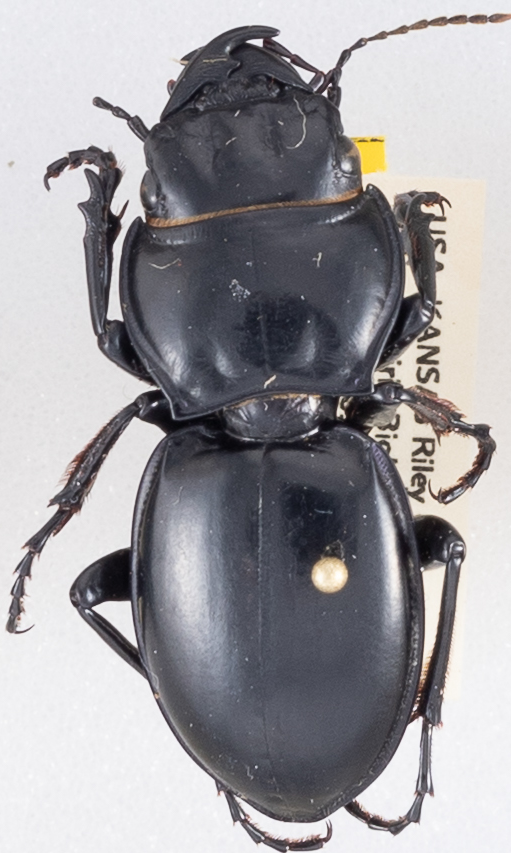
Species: Pasimachus californicus
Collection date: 2019-07-15
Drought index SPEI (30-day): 1.69
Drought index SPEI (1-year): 2.01
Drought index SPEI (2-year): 0.728